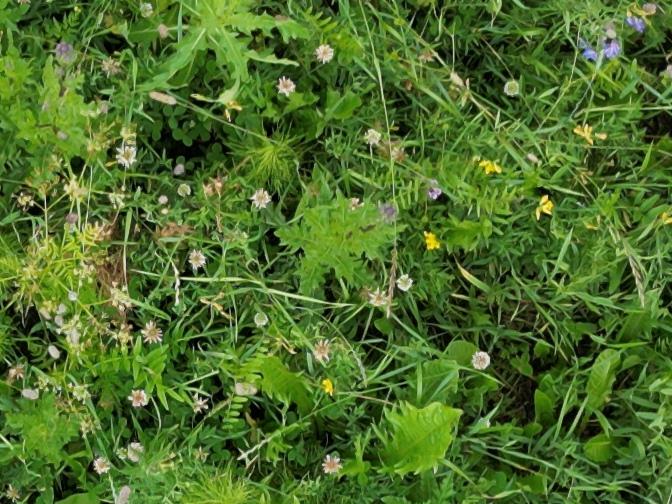
Flowers visible: yarrow flowers, yarrow flowers, yarrow flowers, yarrow flowers, yarrow flowers